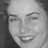
Emotion: happy